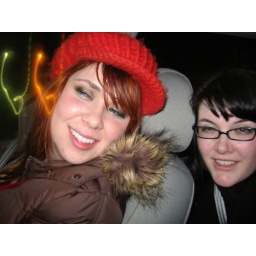
kassie ran into her house to get me some cds we were dorks in the car